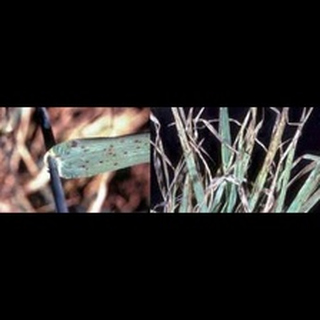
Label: wheat_leaf_blight